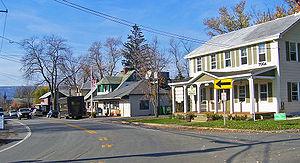
Gardiner est une ville du centre du comté d'Ulster, dans l'État de New York, aux États-Unis. Sa population est de 5 713 habitants au recensement de 2010.